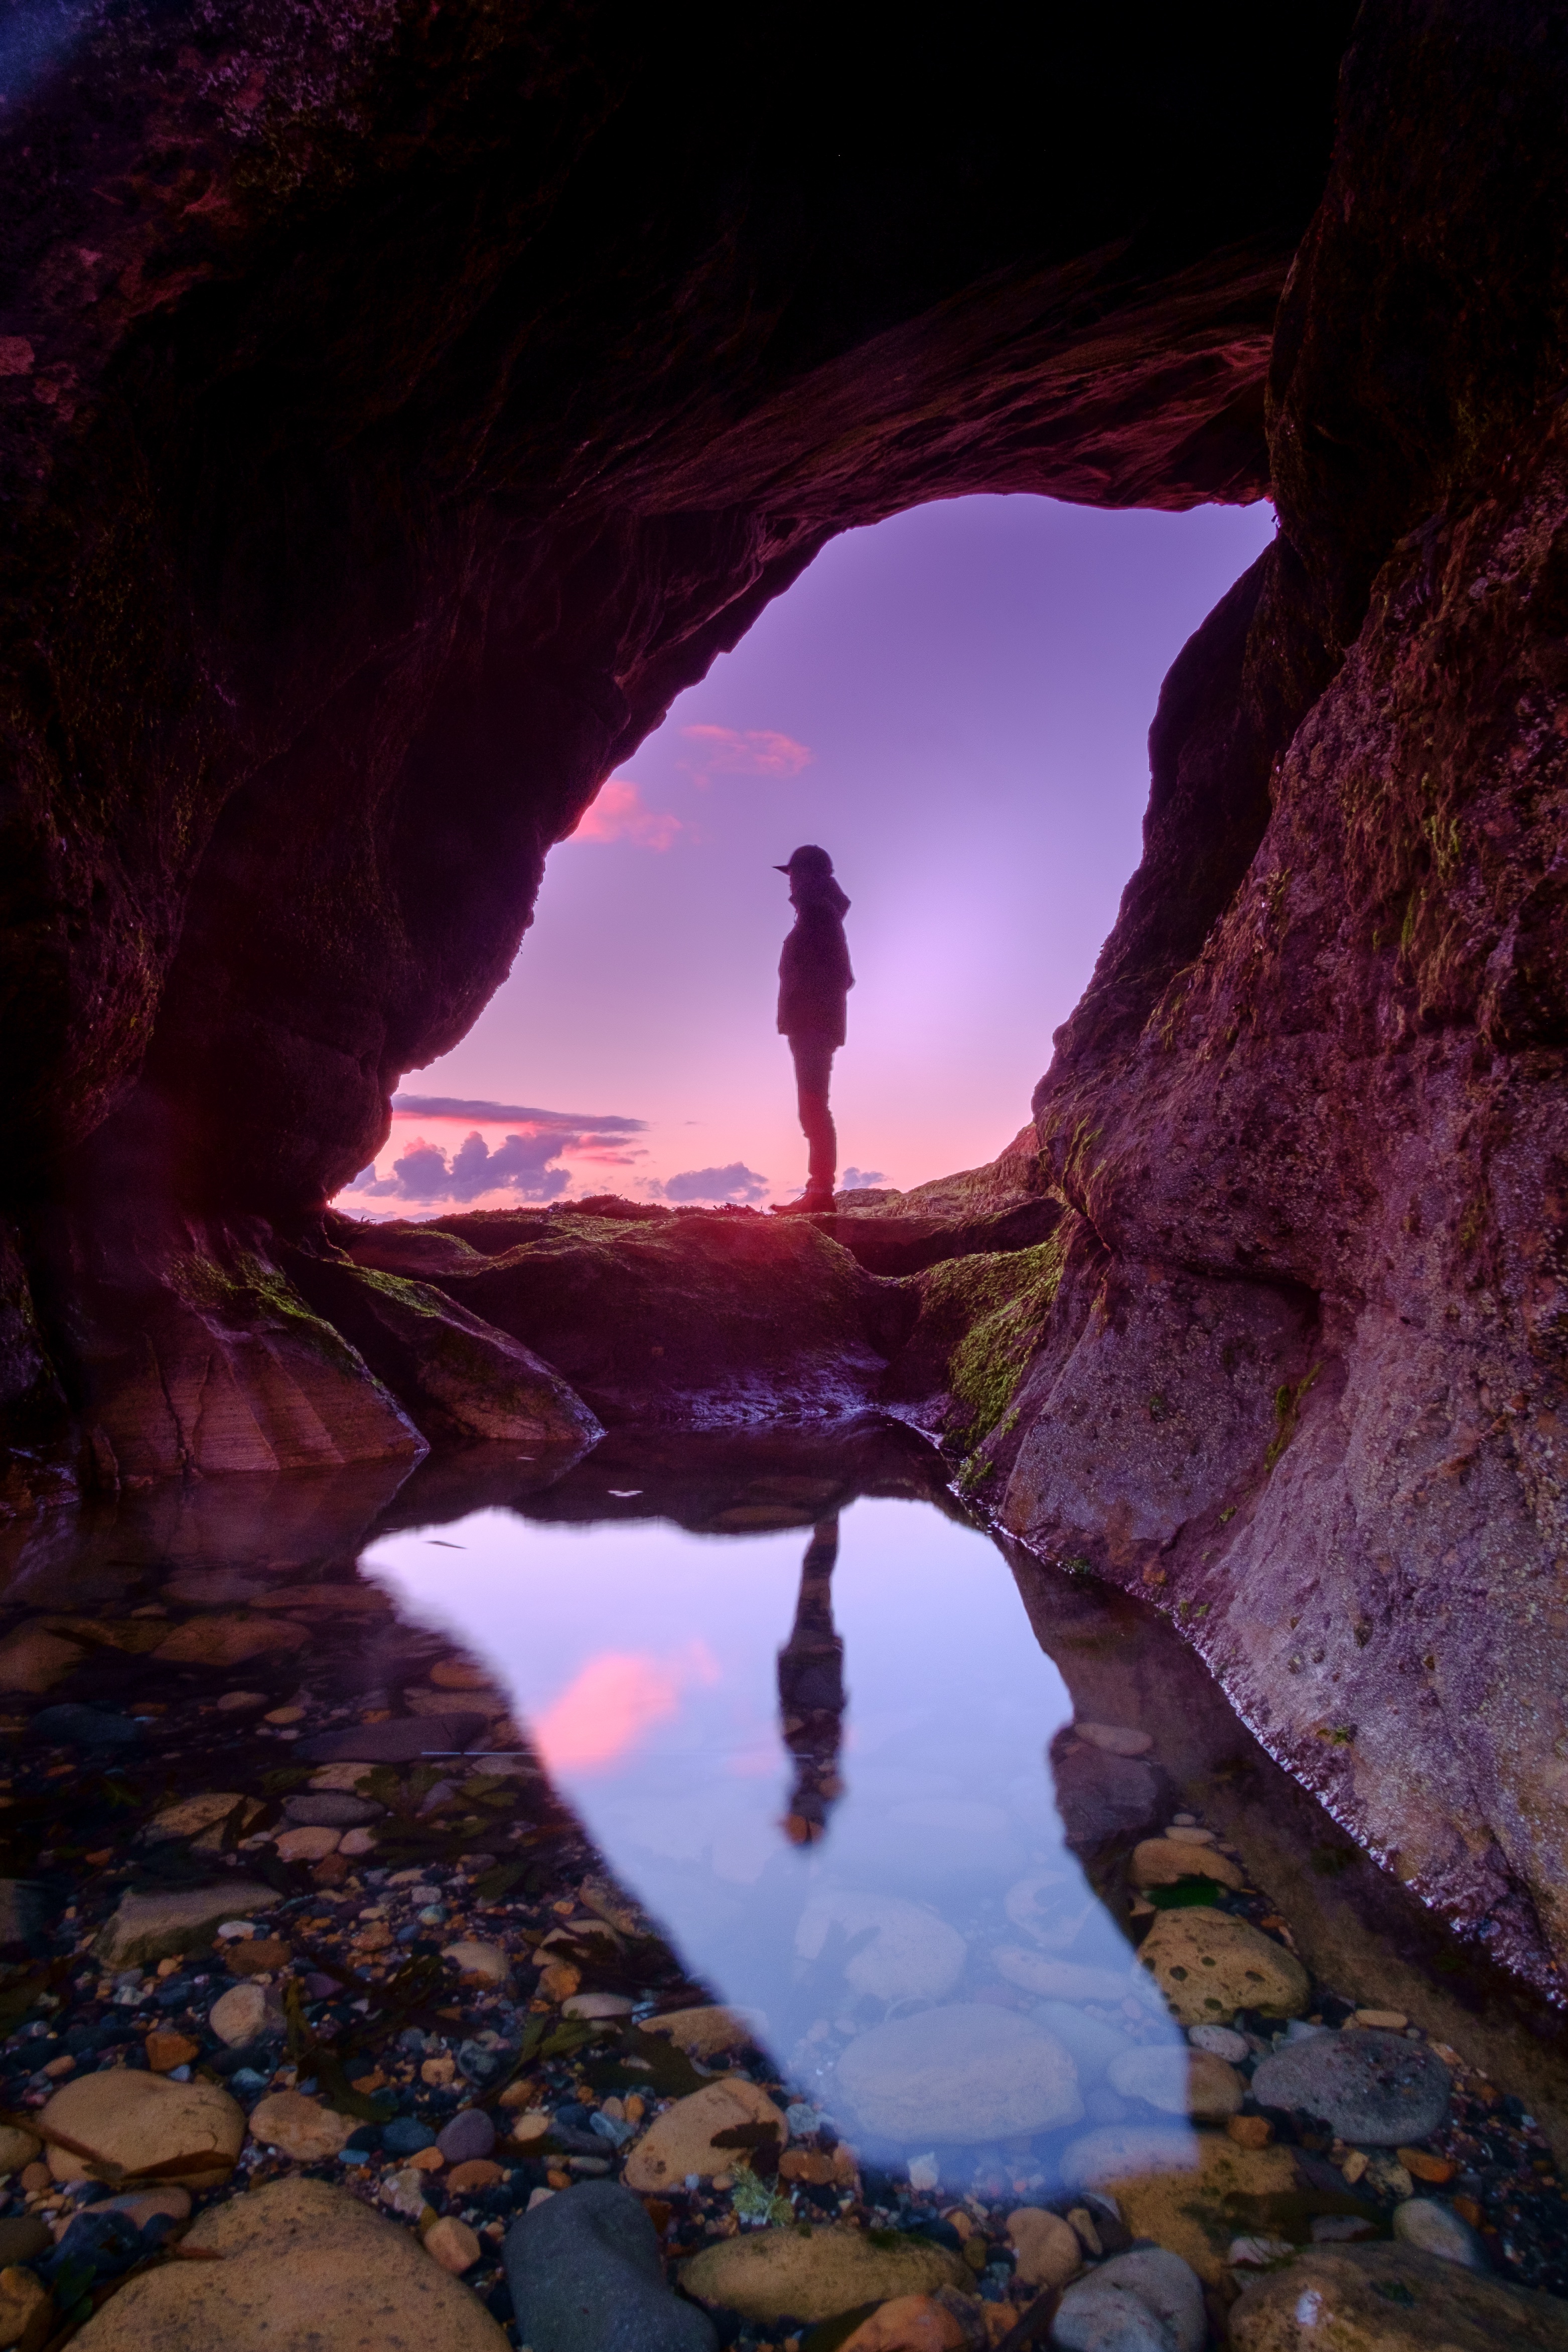
sea, rock, formation, cliff, cave, reflection, terrain, landform, sea cave, geographical feature